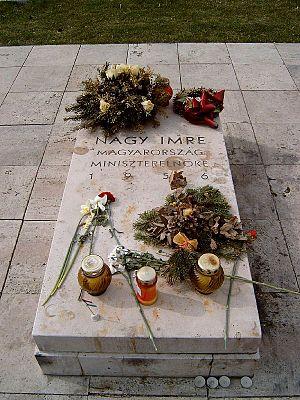
Imre Nagy est un homme d'État hongrois et économiste de l'agriculture né à Kaposvár le 7 juin 1896 et exécuté le 16 juin 1958 à Budapest.